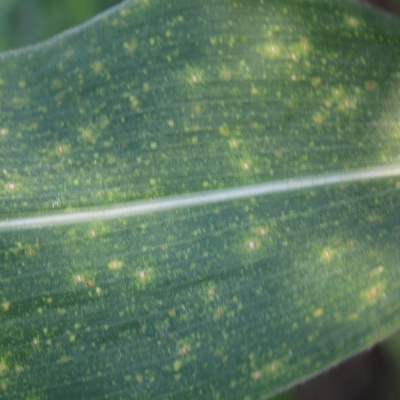
Crop: Maize
Condition: leaf spot